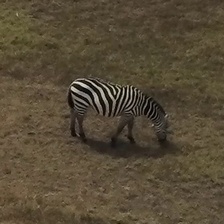
Pose orientation: right